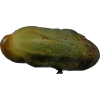
Label: cucumber